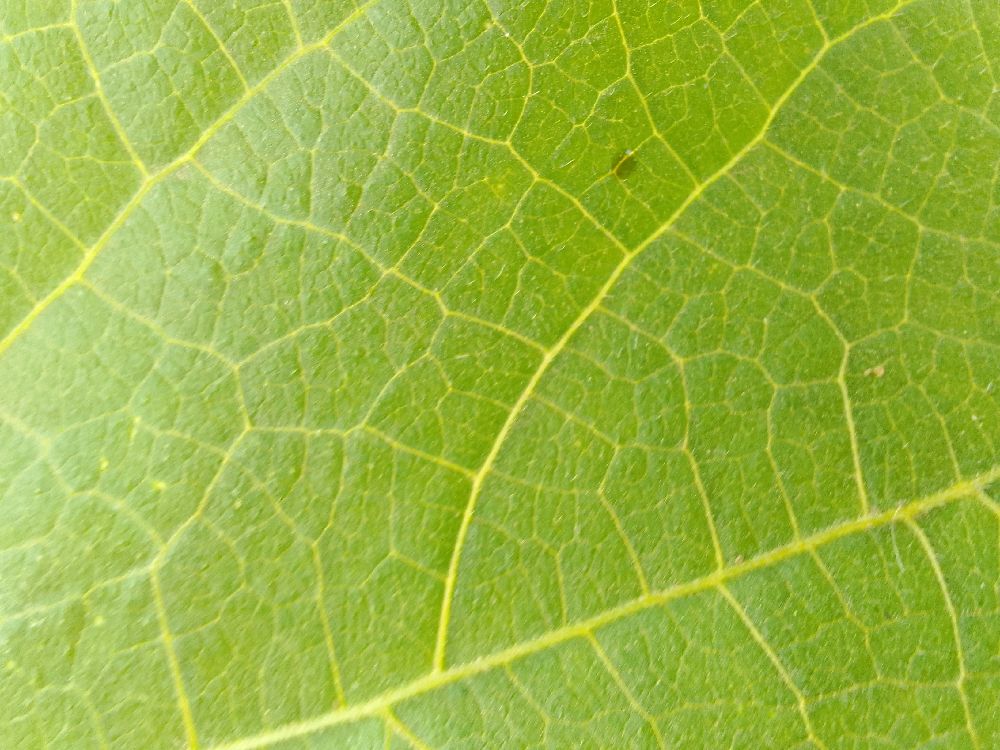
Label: healthy